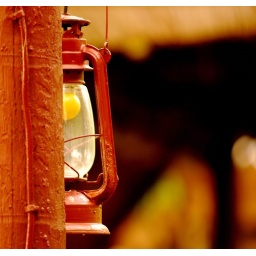
A pole with a lamp in front of my room at Awana Kijal